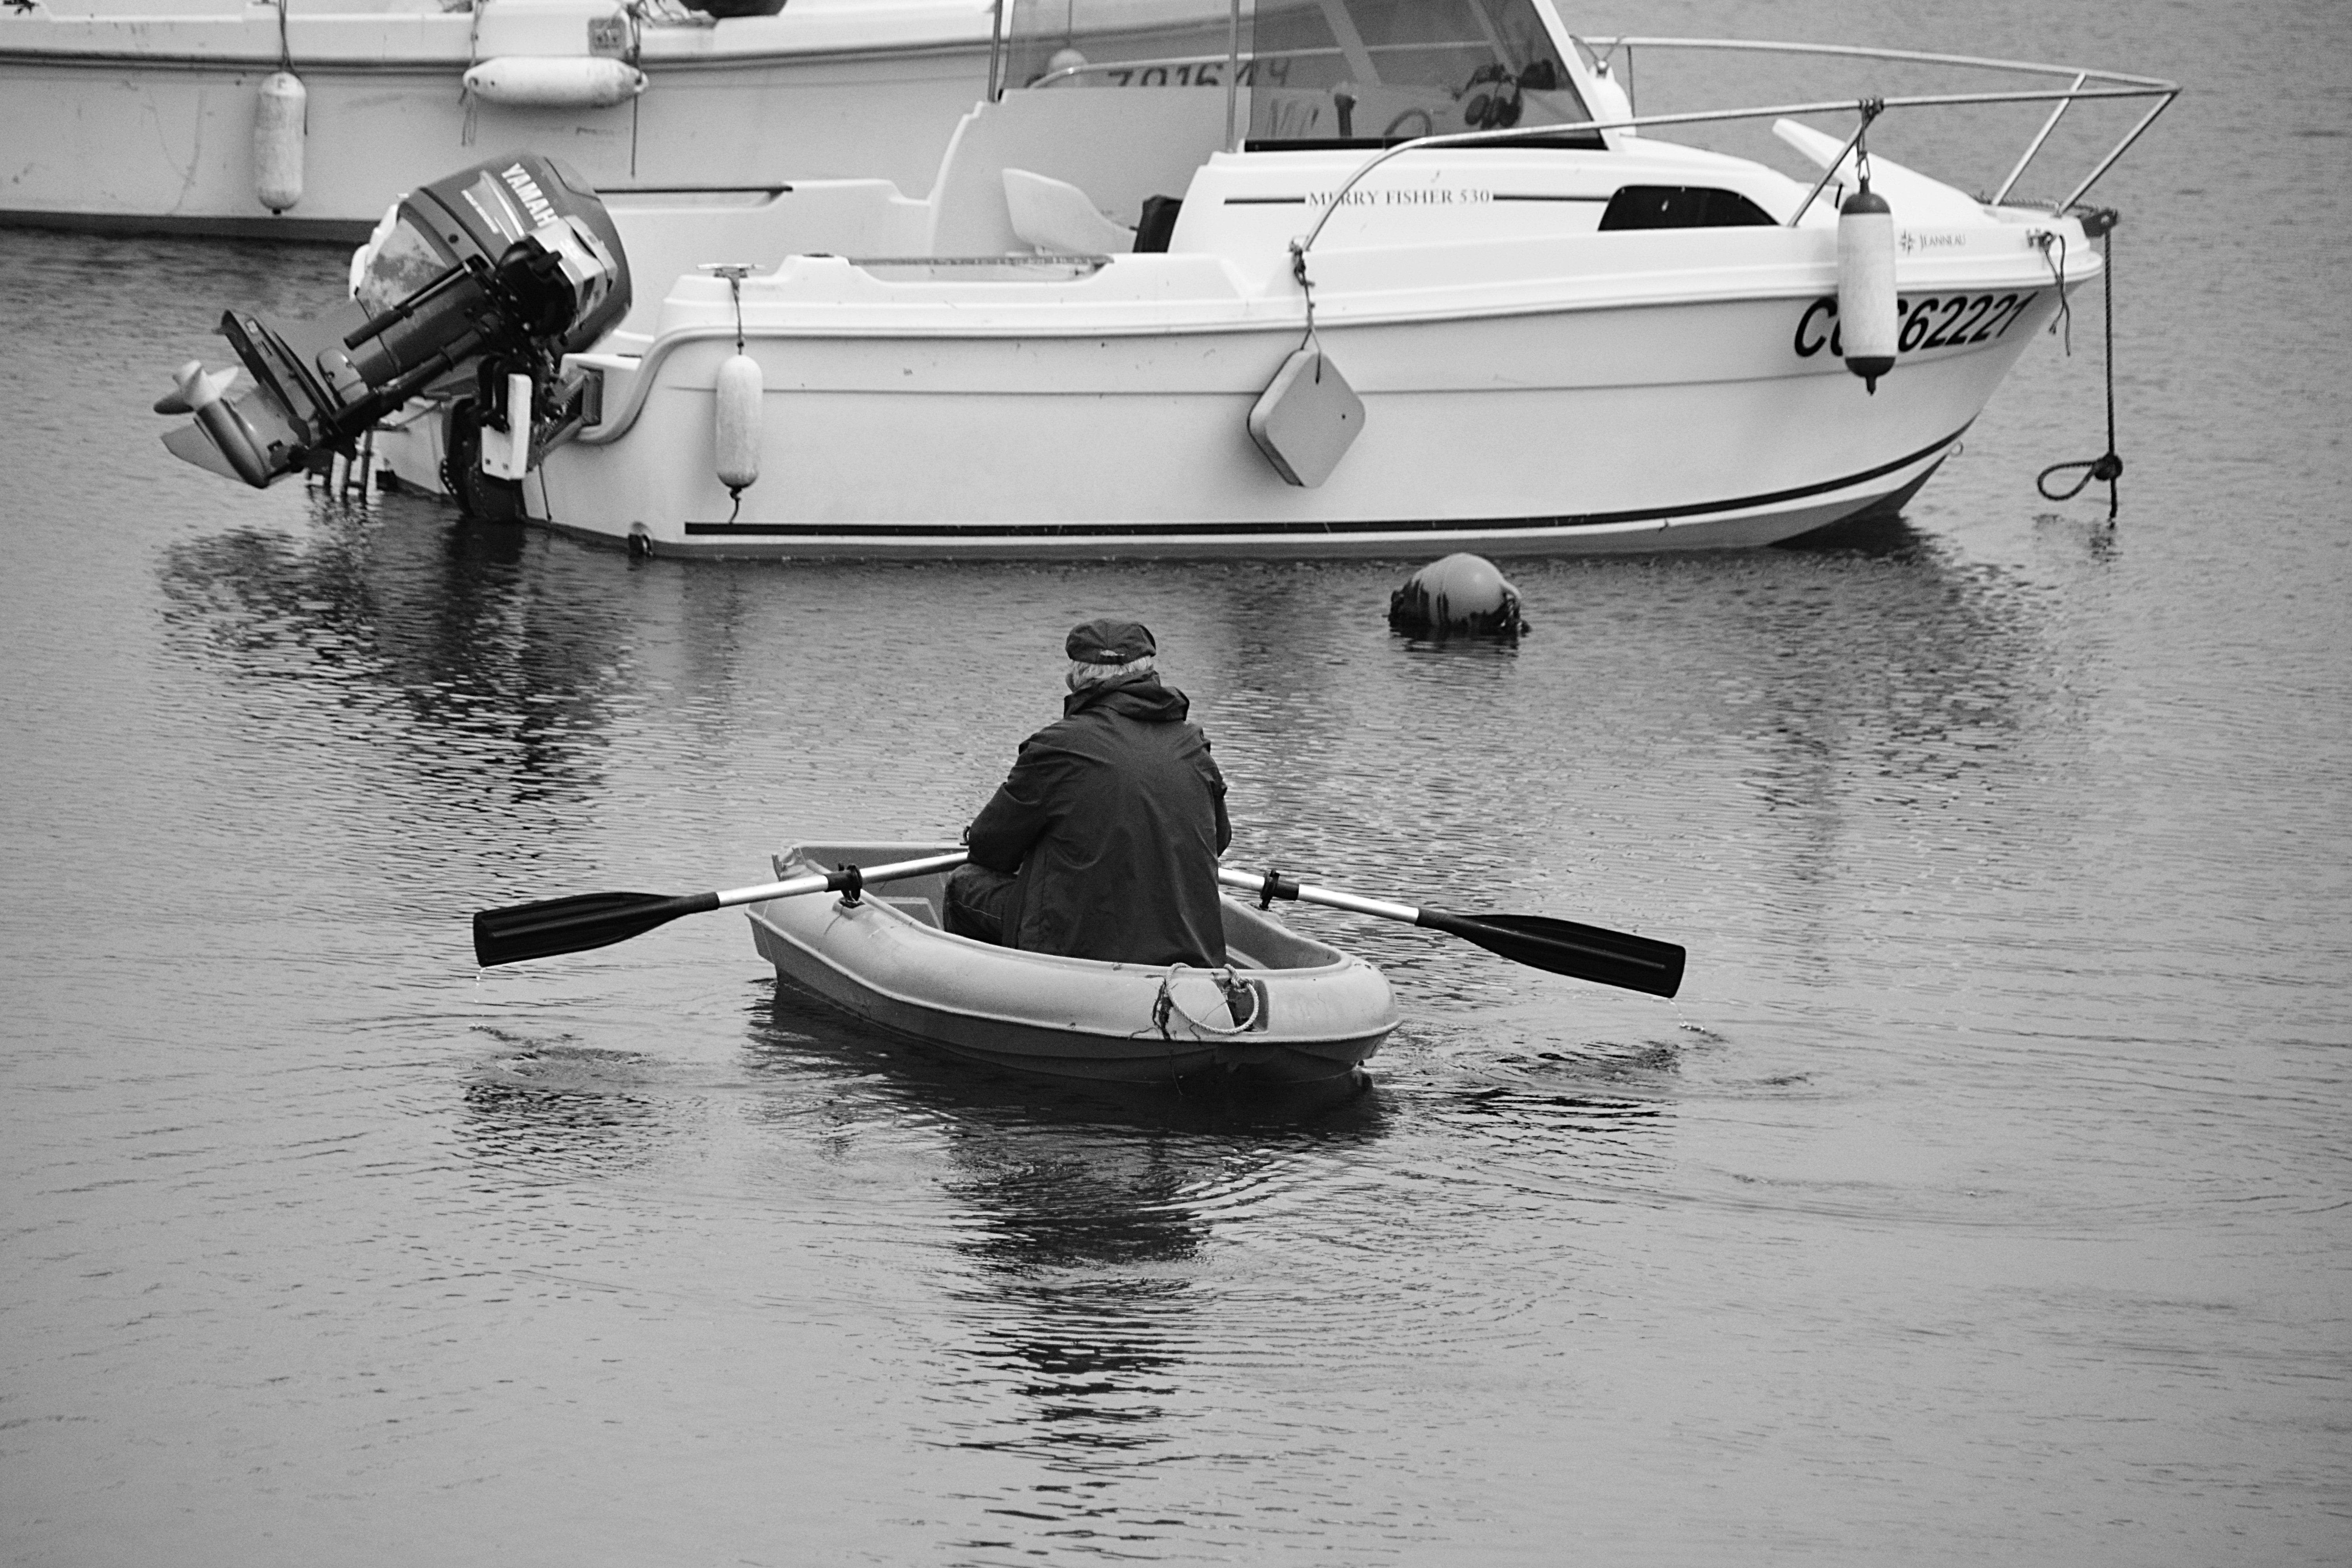
man, water, outdoor, black and white, boat, canoe, transport, vehicle, relax, monochrome, motorboat, boating, character, watercraft, rowing, rower, monochrome photography, skiff, watercraft rowing